Feast of the Eternal Father

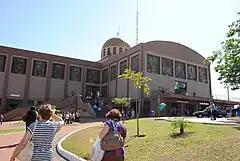
Pilgrims visit the Basilica of the Eternal Father in Trindade.

Feast of the Eternal Father, also known as the Feast of Trindade, is a cultural event that takes place annually in Trindade, Goiás. It is a traditional religious celebration that lasts nine days, starting on the last Friday of June and ending on the first Sunday of July, which attracts Catholics from all over the country to the city. The festival is a registry of popular Catholicism, characterized by pilgrimage, which is the largest in the Central-West Region and the second largest in Brazil.